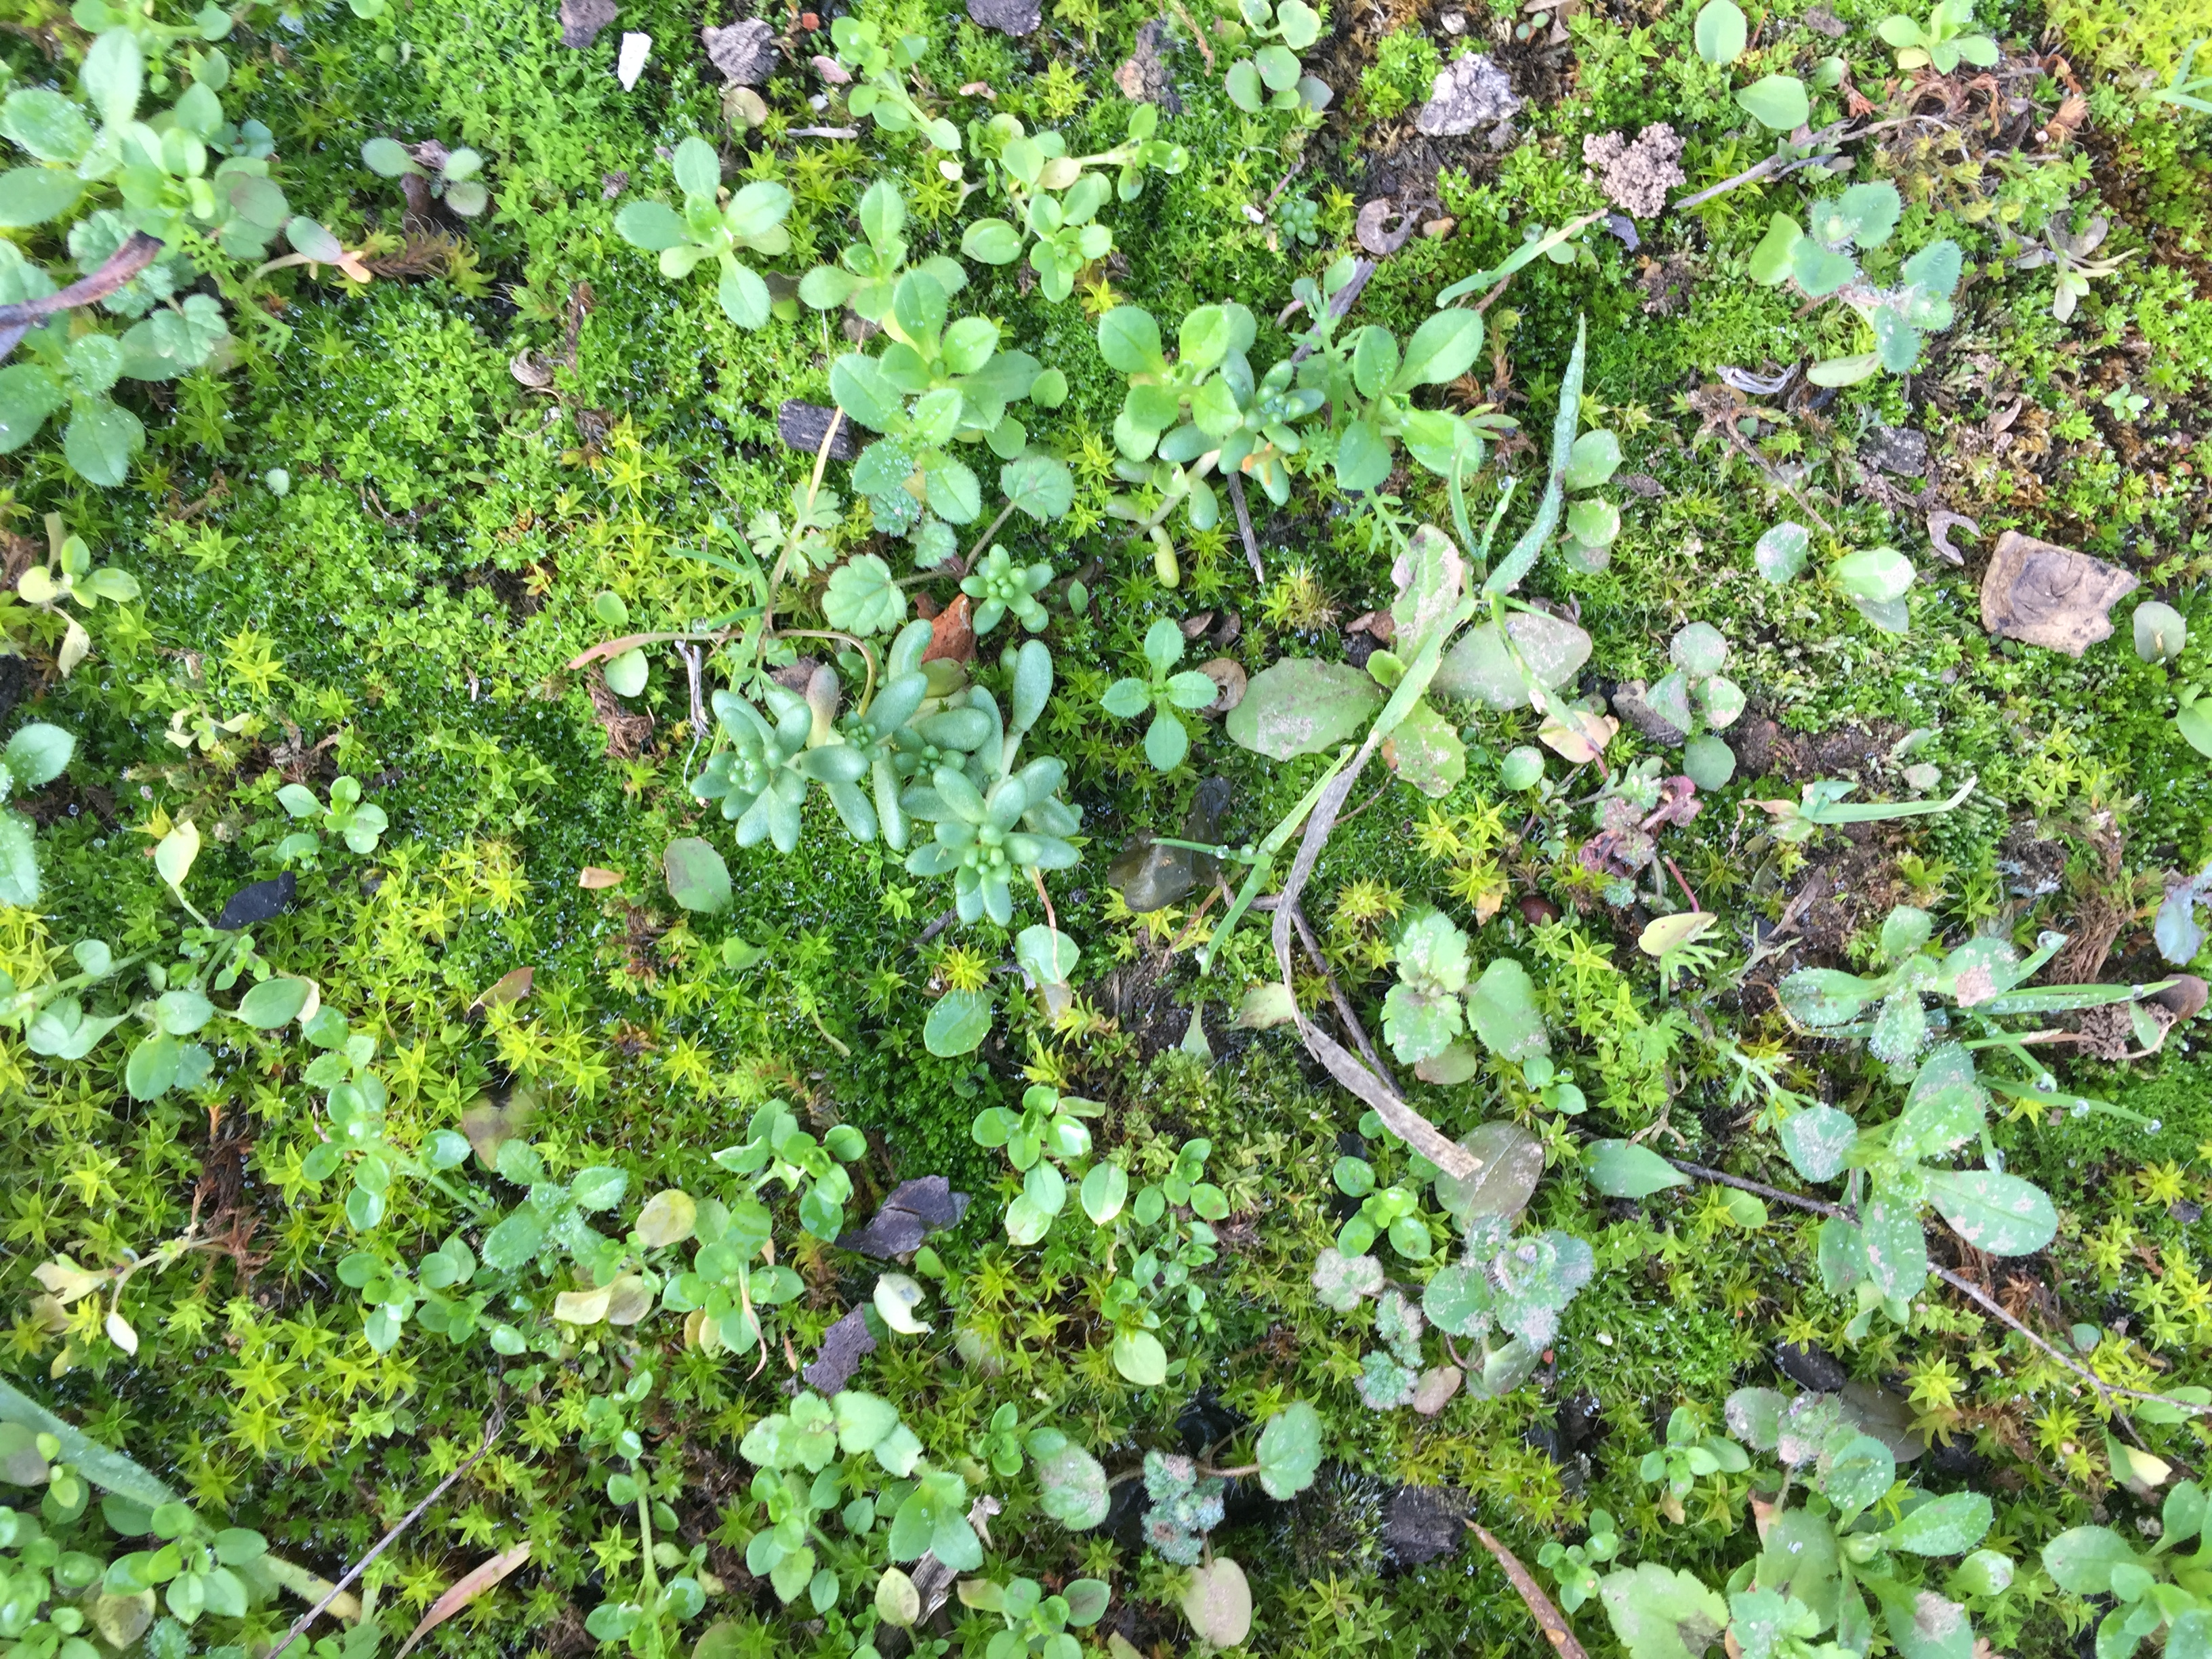
natural, plant, flower, groundcover, herb, flowering plant, non vascular land plant, glechoma hederacea, liverwort, annual plant, moss, vascular plant, perennial plant